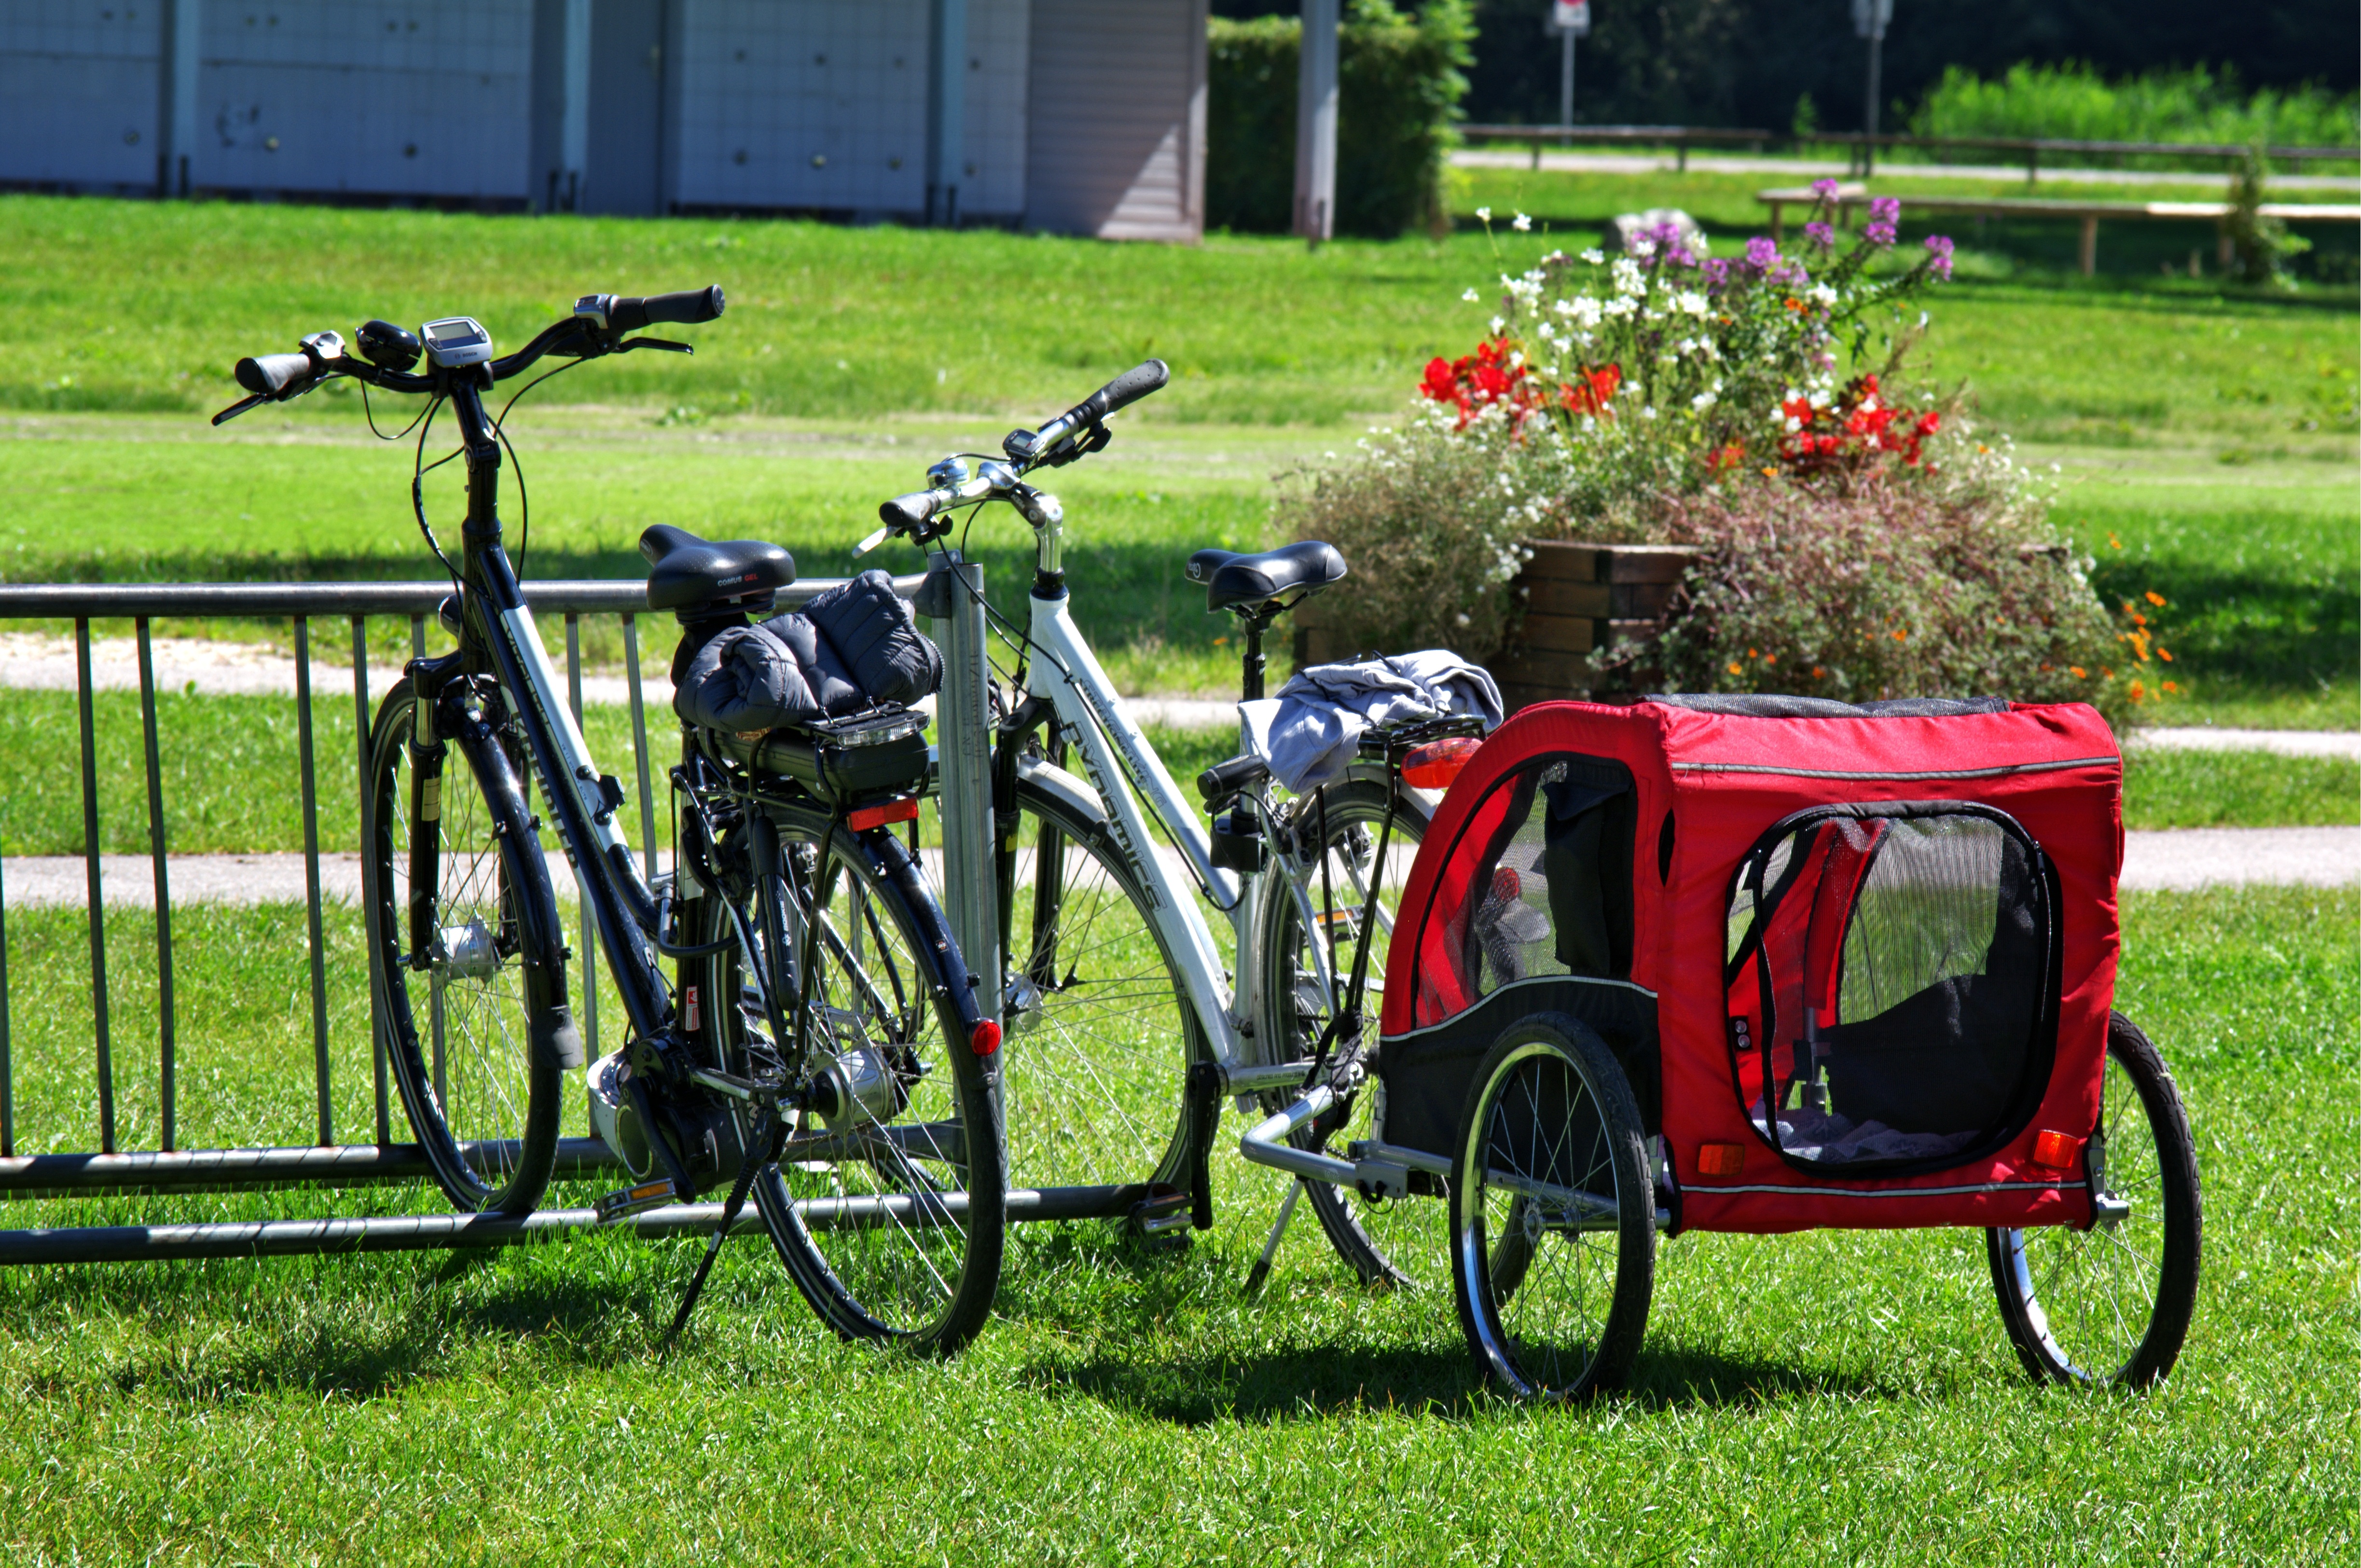
lawn, wheel, bicycle, bike, transport, vehicle, holiday, leisure, sports equipment, cycling, trailers, recovery, bike trailer, land vehicle, endurance sports